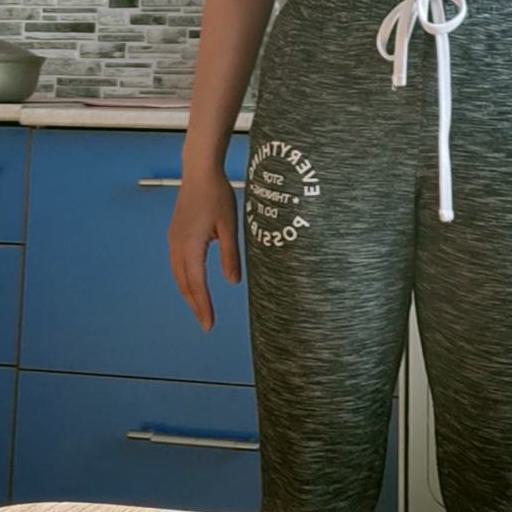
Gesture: no_gesture